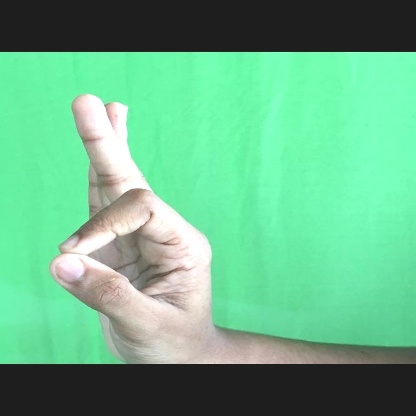
Mudra: Aralam